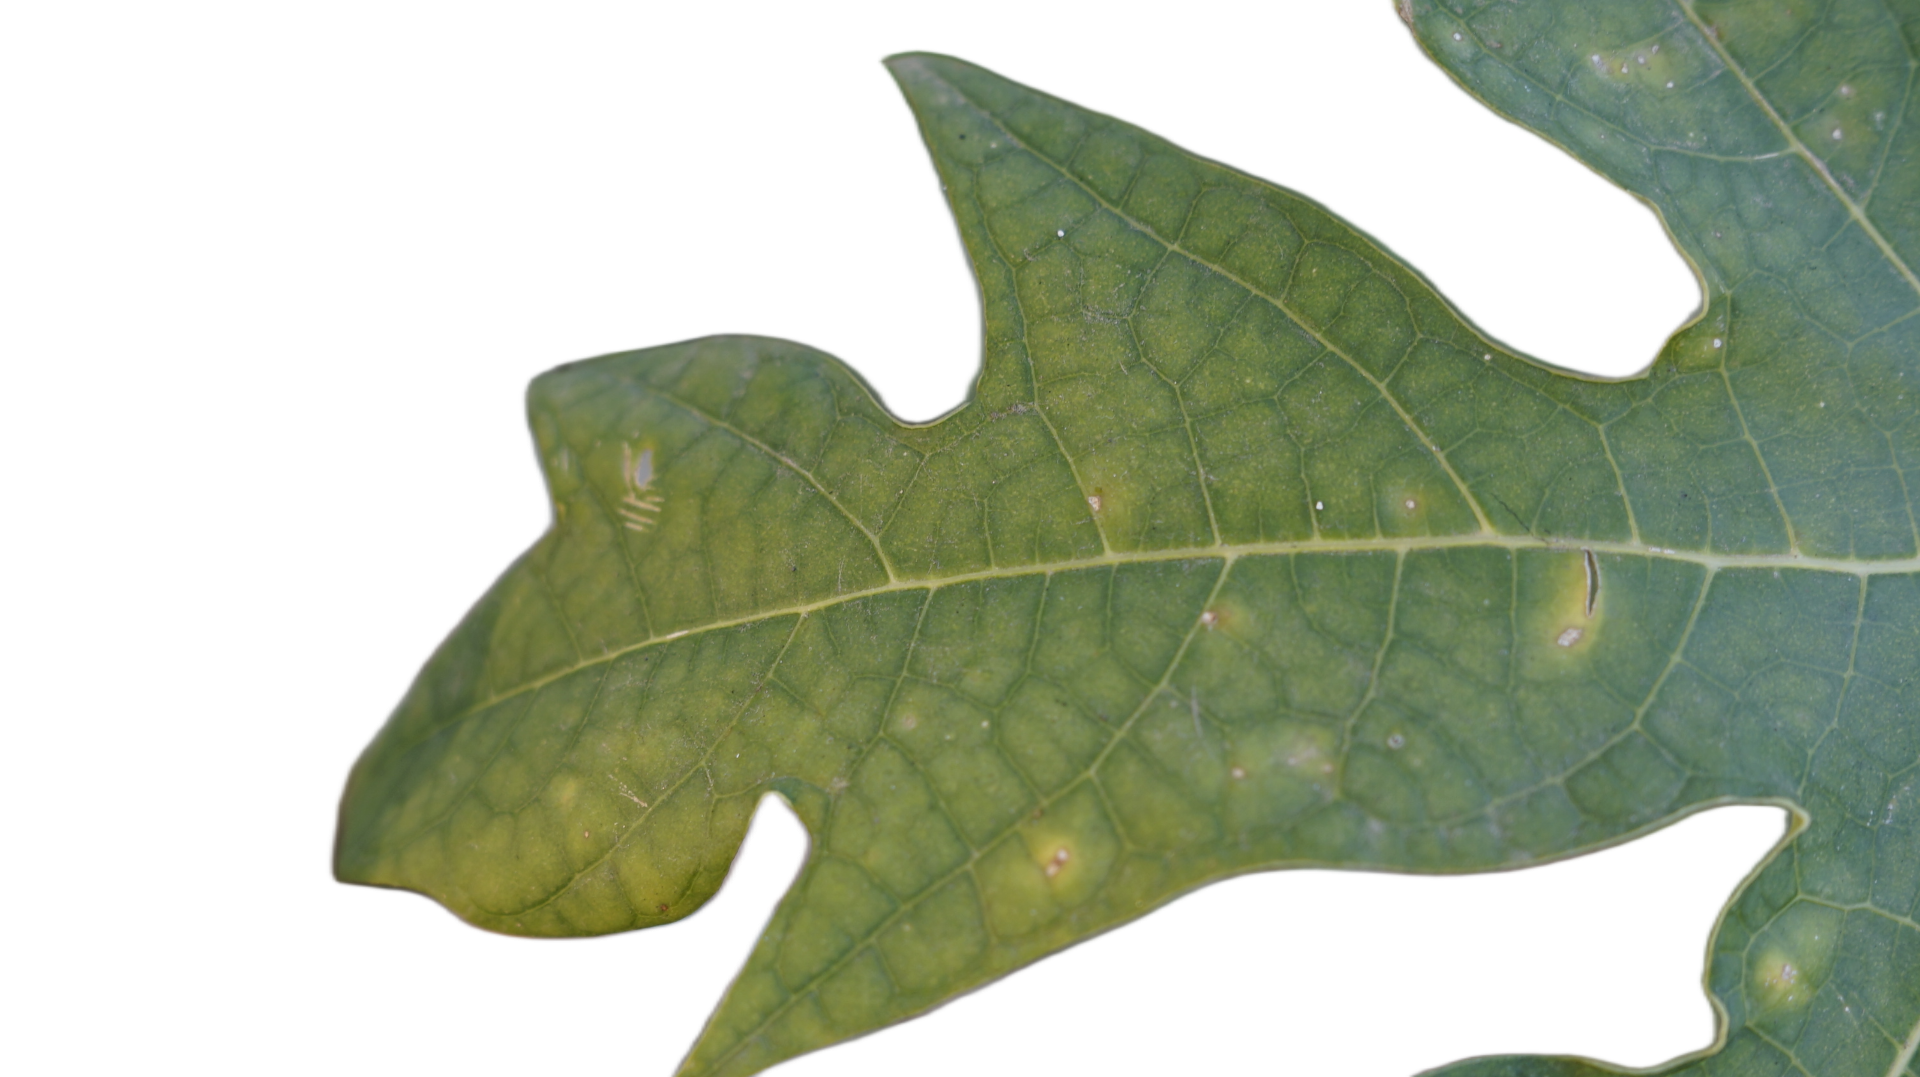
Crop: Papaya
Label: Carica_Insect_Hole